Wolfgang Paalen

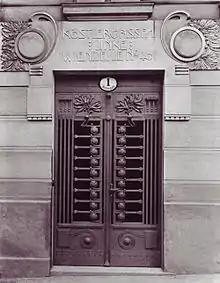
Entrance to Paalen's birthplace, Köstlergasse 1, Vienna

Wolfgang Paalen was born in one of the famous "Wienzeilenhäuser" designed by Otto Wagner in Vienna (Köstlergasse 1 / Linke Wienzeile No. 40), Austria. He was the first of four sons of the Austrian-Jewish merchant and inventor , and his German wife, the actress Clothilde Emilie Gunkel. Gustav Robert, who had Polish-Ashkenazi and Spanish-Sephardic origins, converted to Protestantism in 1900 and changed his name from "Pollak" to "Paalen" in the same year. His considerable wealth was based on modernist inventions and patents such as the vacuum cleaner, the vacuum flask, known under the name Thermos bottle, and the first flow-type heater (for Junkers), amongst others. In a relatively short period Gustav R. Paalen managed to ascend into the distinguished Viennese upper-class of the Austro-Hungarian Empire. He became also a well known collector of Old Master paintings with masterpieces, like Francisco Goya's "Señora Sabasa Garcia", which he had acquired from the Berlin patron Henri James Simon and is today one of the highlights of the National Gallery, Washington. As a friend of Wilhelm von Bode and member of the "Freundeskreis des Kaiser-Friedrich Museums, Berlin", he also financed the acquisition of the famous Titian painting "Venus with the Organ-Player".